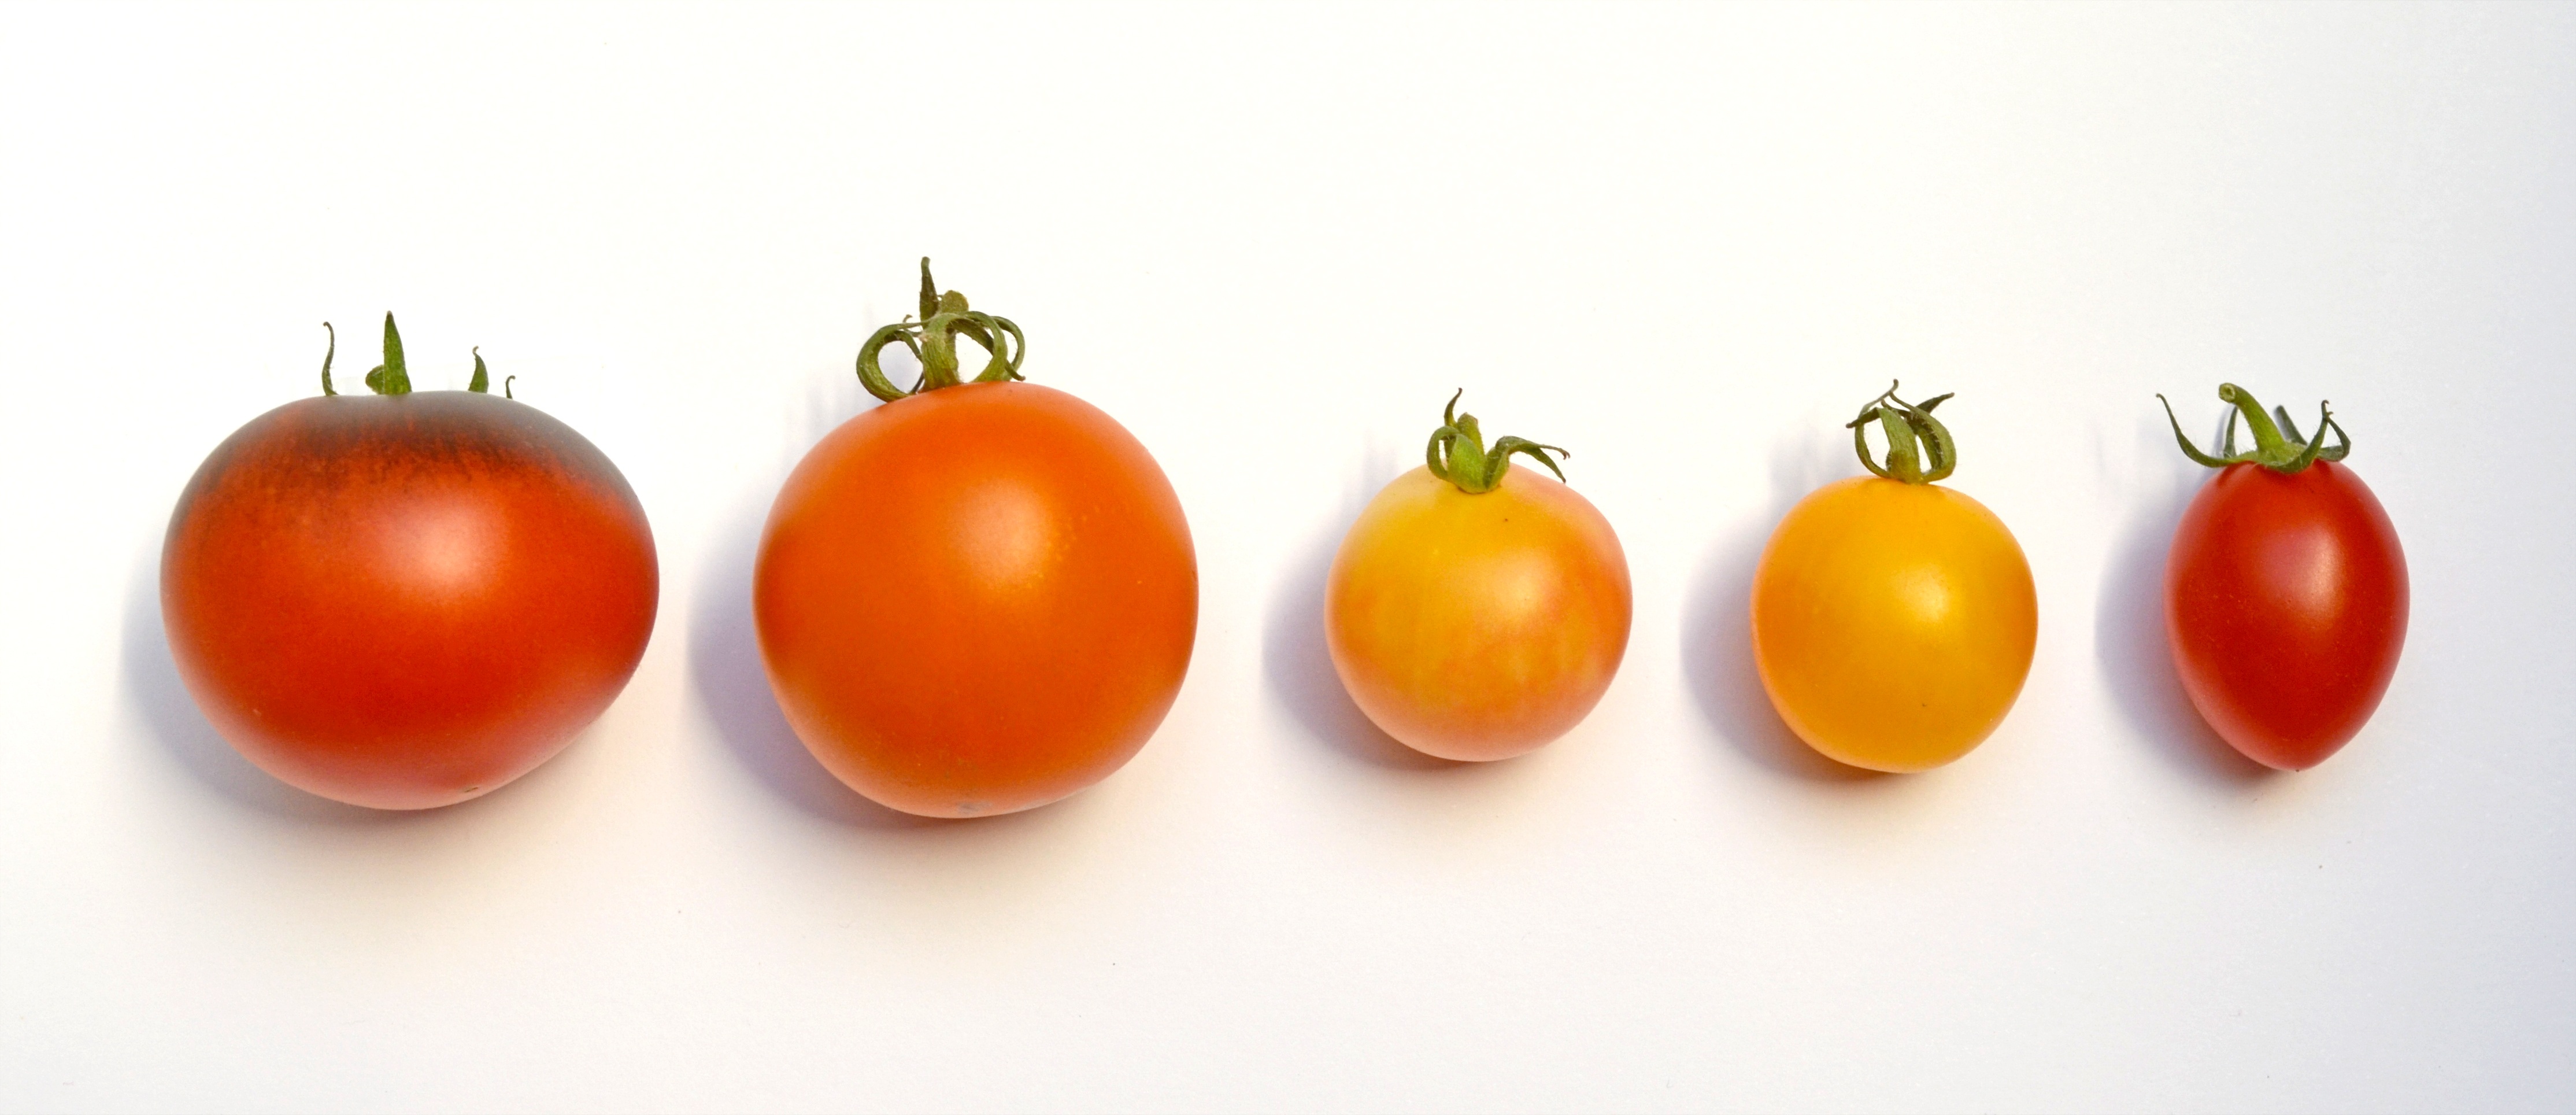
plant, fruit, food, red, produce, vegetable, tomato, vegetables, tomatoes, flowering plant, nachtschattengew chs, tomatoes locations, tomato species, tomato fruit, nightshade, bush tomato, fruit vegetables, tomato breeding, land plant, potato and tomato genus